Cais da Alfândega (Angra do Heroísmo)

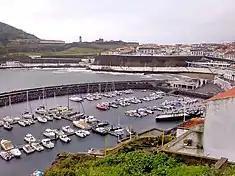
The modern marina and wharf constructed in the 20th century

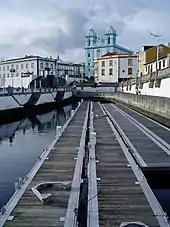
A view of the "Pátio da Alfândega"

The anchorage is the oldest wharf in Angra do Heroísmo, established after the first settlers began arriving between 1470 and 1500, at the time when Álvaro Martins Homem promoted its colonization. This wharf connected directly through the city gates to the "Pátio da Alfândega" ("Customhouse's Patio/Veranda"), the hospital of the Misericórdia (along the "Rua de Santo Espírito") and the building from which goods were registered and warehoused for the town. Many of the boats that transited the waters of the North Atlantic passed through Angra on their way to and from the colonies of North and South America.